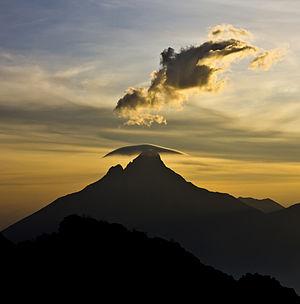
Le mont Mikeno est un volcan éteint des montagnes des Virunga en République démocratique du Congo. Culminant à 4 437 mètres d'altitude, il s'agit du deuxième plus haut sommet de la chaîne et du treizième du continent africain. Il doit son nom, qui signifie « pauvre », à l'âpreté de ses pentes qui les rend inhabitables pour l'homme. Elles abritent en revanche quelques-uns des derniers gorilles des montagnes.